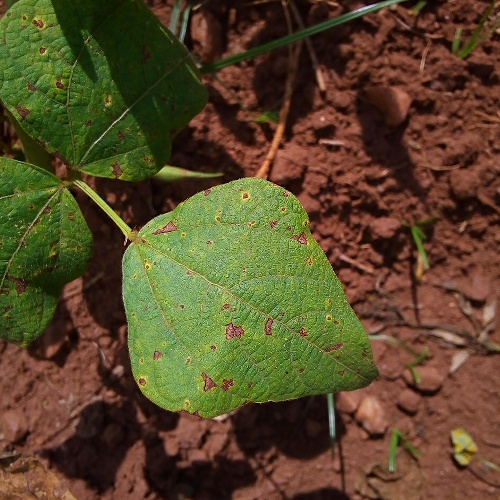
Leaf condition: bean_rust